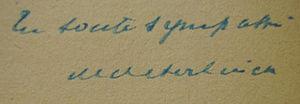
Hommage au théâtre de Maurice Maeterlinck est une peinture monumentale du peintre belge Fernand Allard l'Olivier. La composition reprend nombre de personnages de l'œuvre théâtrale de l'écrivain belge symboliste Maurice Maeterlinck.
Maurice Polydore Marie Bernard Maeterlinck, dit Maurice Maeterlinck, né le 29 août 1862 à Gand et mort le 6 mai 1949 à Nice, est un écrivain francophone belge, prix Nobel de littérature en 1911.